Broadway–Chambers Building

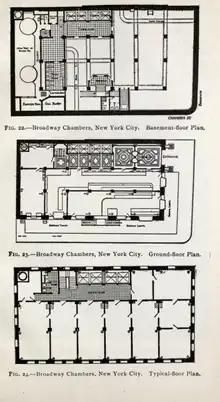
Floor plans

During construction, the Broadway–Chambers Building was bounded by busy streets on the east and south, and existing buildings on the north and west. There was also a sand layer beneath the building. affecting the way that its foundation was constructed. New foundations were installed under the adjacent buildings, without disrupting business in these structures, and the outer walls of the Broadway-Chambers site were shored up. Piles were sunk near the walls of the old buildings and surrounded with timber. Pits were dug at intervals of about , and a heavy post with a timber footing was erected upright in each pit. Sand was removed from inside the pits, around the heavy posts, and underneath the old walls of the site. New brick foundation walls with concrete footings and steel grillages were installed afterward.